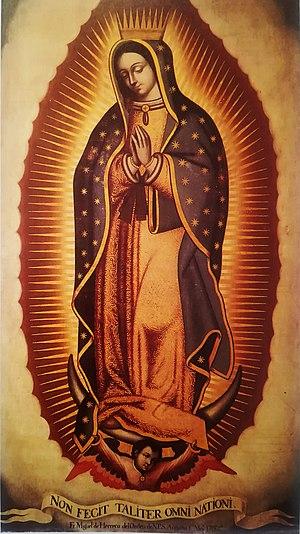
L'image de Notre-Dame de Guadalupe ou la tilma de Juan Diego est une image acheiropoïète établie sur un tissu de 1,70 mètre par 1,05 sur lequel est représentée l'image de Notre-Dame de Guadalupe. Ce tissu remonte au XVIᵉ siècle, la tradition catholique indique qu'il est le fruit d'un miracle lors des apparitions mariales de Notre-Dame de Guadalupe à Juan Diego en 1531, devant l'évêque de Mexico Mᵍʳ Zumárraga. D'après le manuscrit daté du milieu du XVIᵉ siècle, l'image serait apparue « miraculeusement » sur la tilma de l'Indien, alors que celui-ci remettait à l'évêque Zumarraga des roses d'Espagne, en preuve des apparitions mariales dont il disait avoir été l'objet. Ces apparitions, ainsi que le « miracle de la tilma » ont fait l'objet d'une enquête officielle par l'Église catholique en 1666, et ils ont été officiellement reconnus par les autorités de l’Église en 1784.